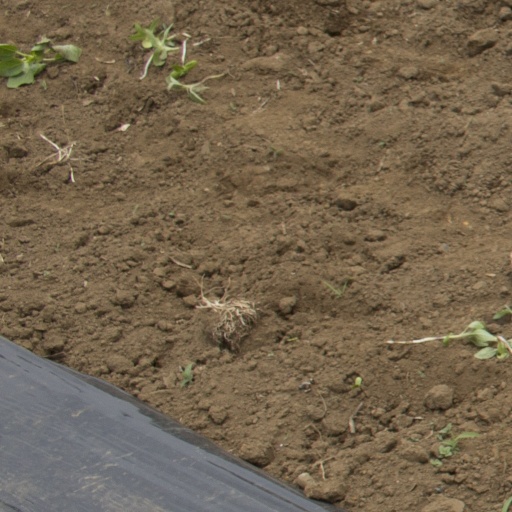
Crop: Jerusalem artichoke